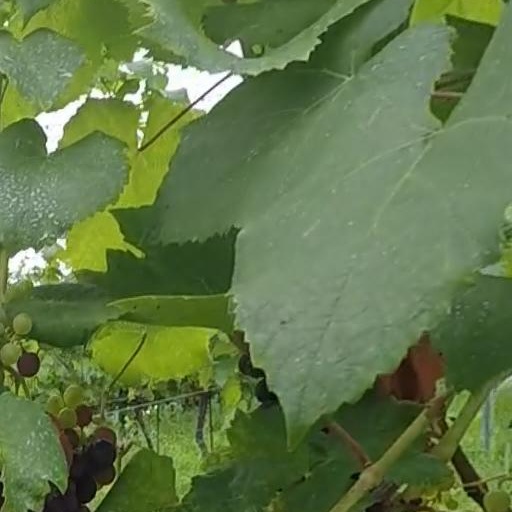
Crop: grape